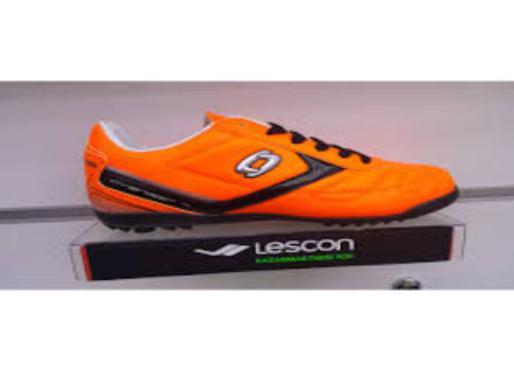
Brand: lescon
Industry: Sports